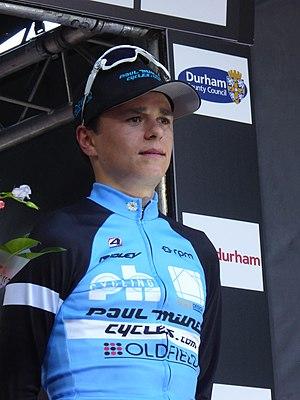
Thomas « Tom » Pidcock, né le 30 juillet 1999 à Leeds, est un coureur cycliste britannique. Coureur polyvalent, il pratique avec succès le cyclo-cross, le cyclisme sur route, le VTT et a également fait de la piste. Il est notamment triple champion du monde dans les catégories de jeune et champion de Grande-Bretagne de cyclo-cross en 2019.